Marielle Heller

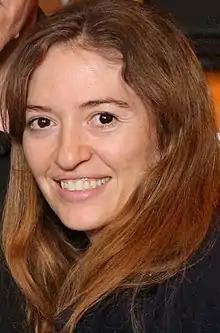
Heller in 2016

Marielle Stiles Heller (born October 1, 1979) is an American director, screenwriter, and actress. She is best known for directing the films "The Diary of a Teenage Girl" (2015), "Can You Ever Forgive Me?" (2018), and "A Beautiful Day in the Neighborhood" (2019), as well as acting in "The Queen's Gambit" (2020).